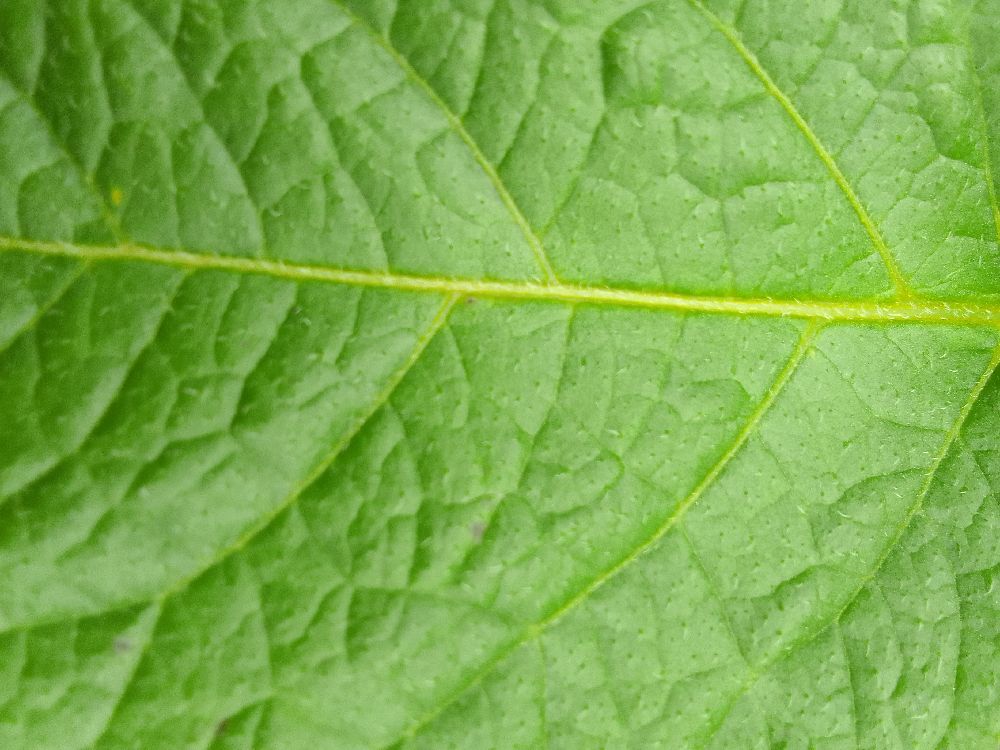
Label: Healthy